Cupcakke

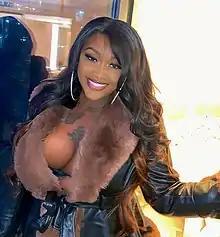
Cupcakke in 2022

Elizabeth Eden Harris (born May 31, 1997), known professionally as Cupcakke (often stylized as cupcakKe; pronounced "cupcake"), is an American rapper and singer-songwriter known for her hypersexualized, brazen, and often comical persona and music.